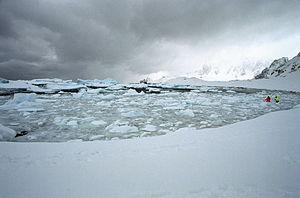
L'île de Cuverville, aussi appelée île de Cavelier de Cuverville, est une île située sur le canal Errera entre la péninsule Arctowski et la partie nord de l'île Rongé, sur la côte occidentale de la Terre de Graham, en Antarctique.